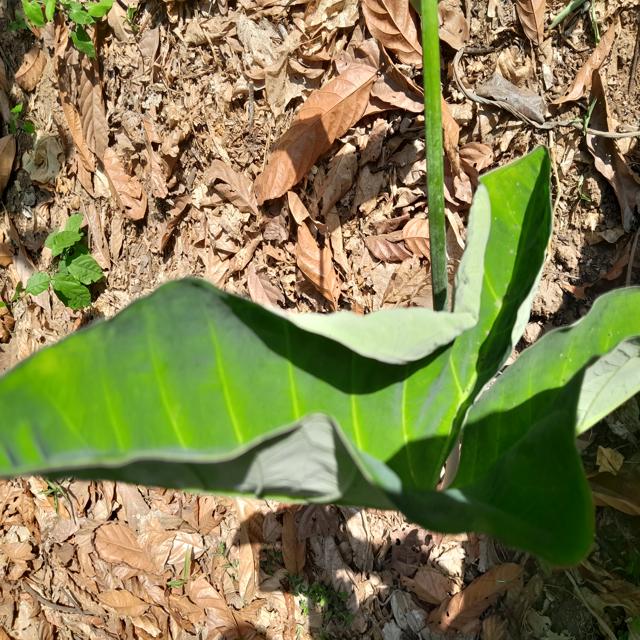
Label: Healthy